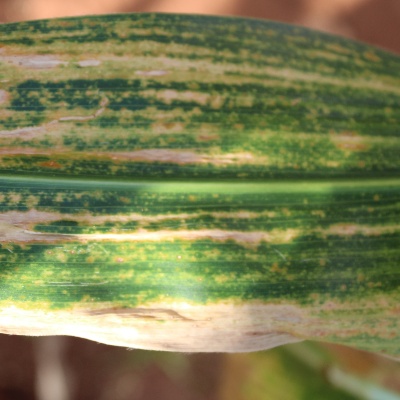
Crop: Maize
Condition: leaf blight